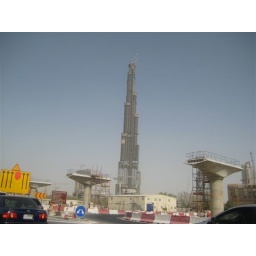
The world's tallest free standing building (it was built in 54 days - 132 floors...a floor was built every 4 days)